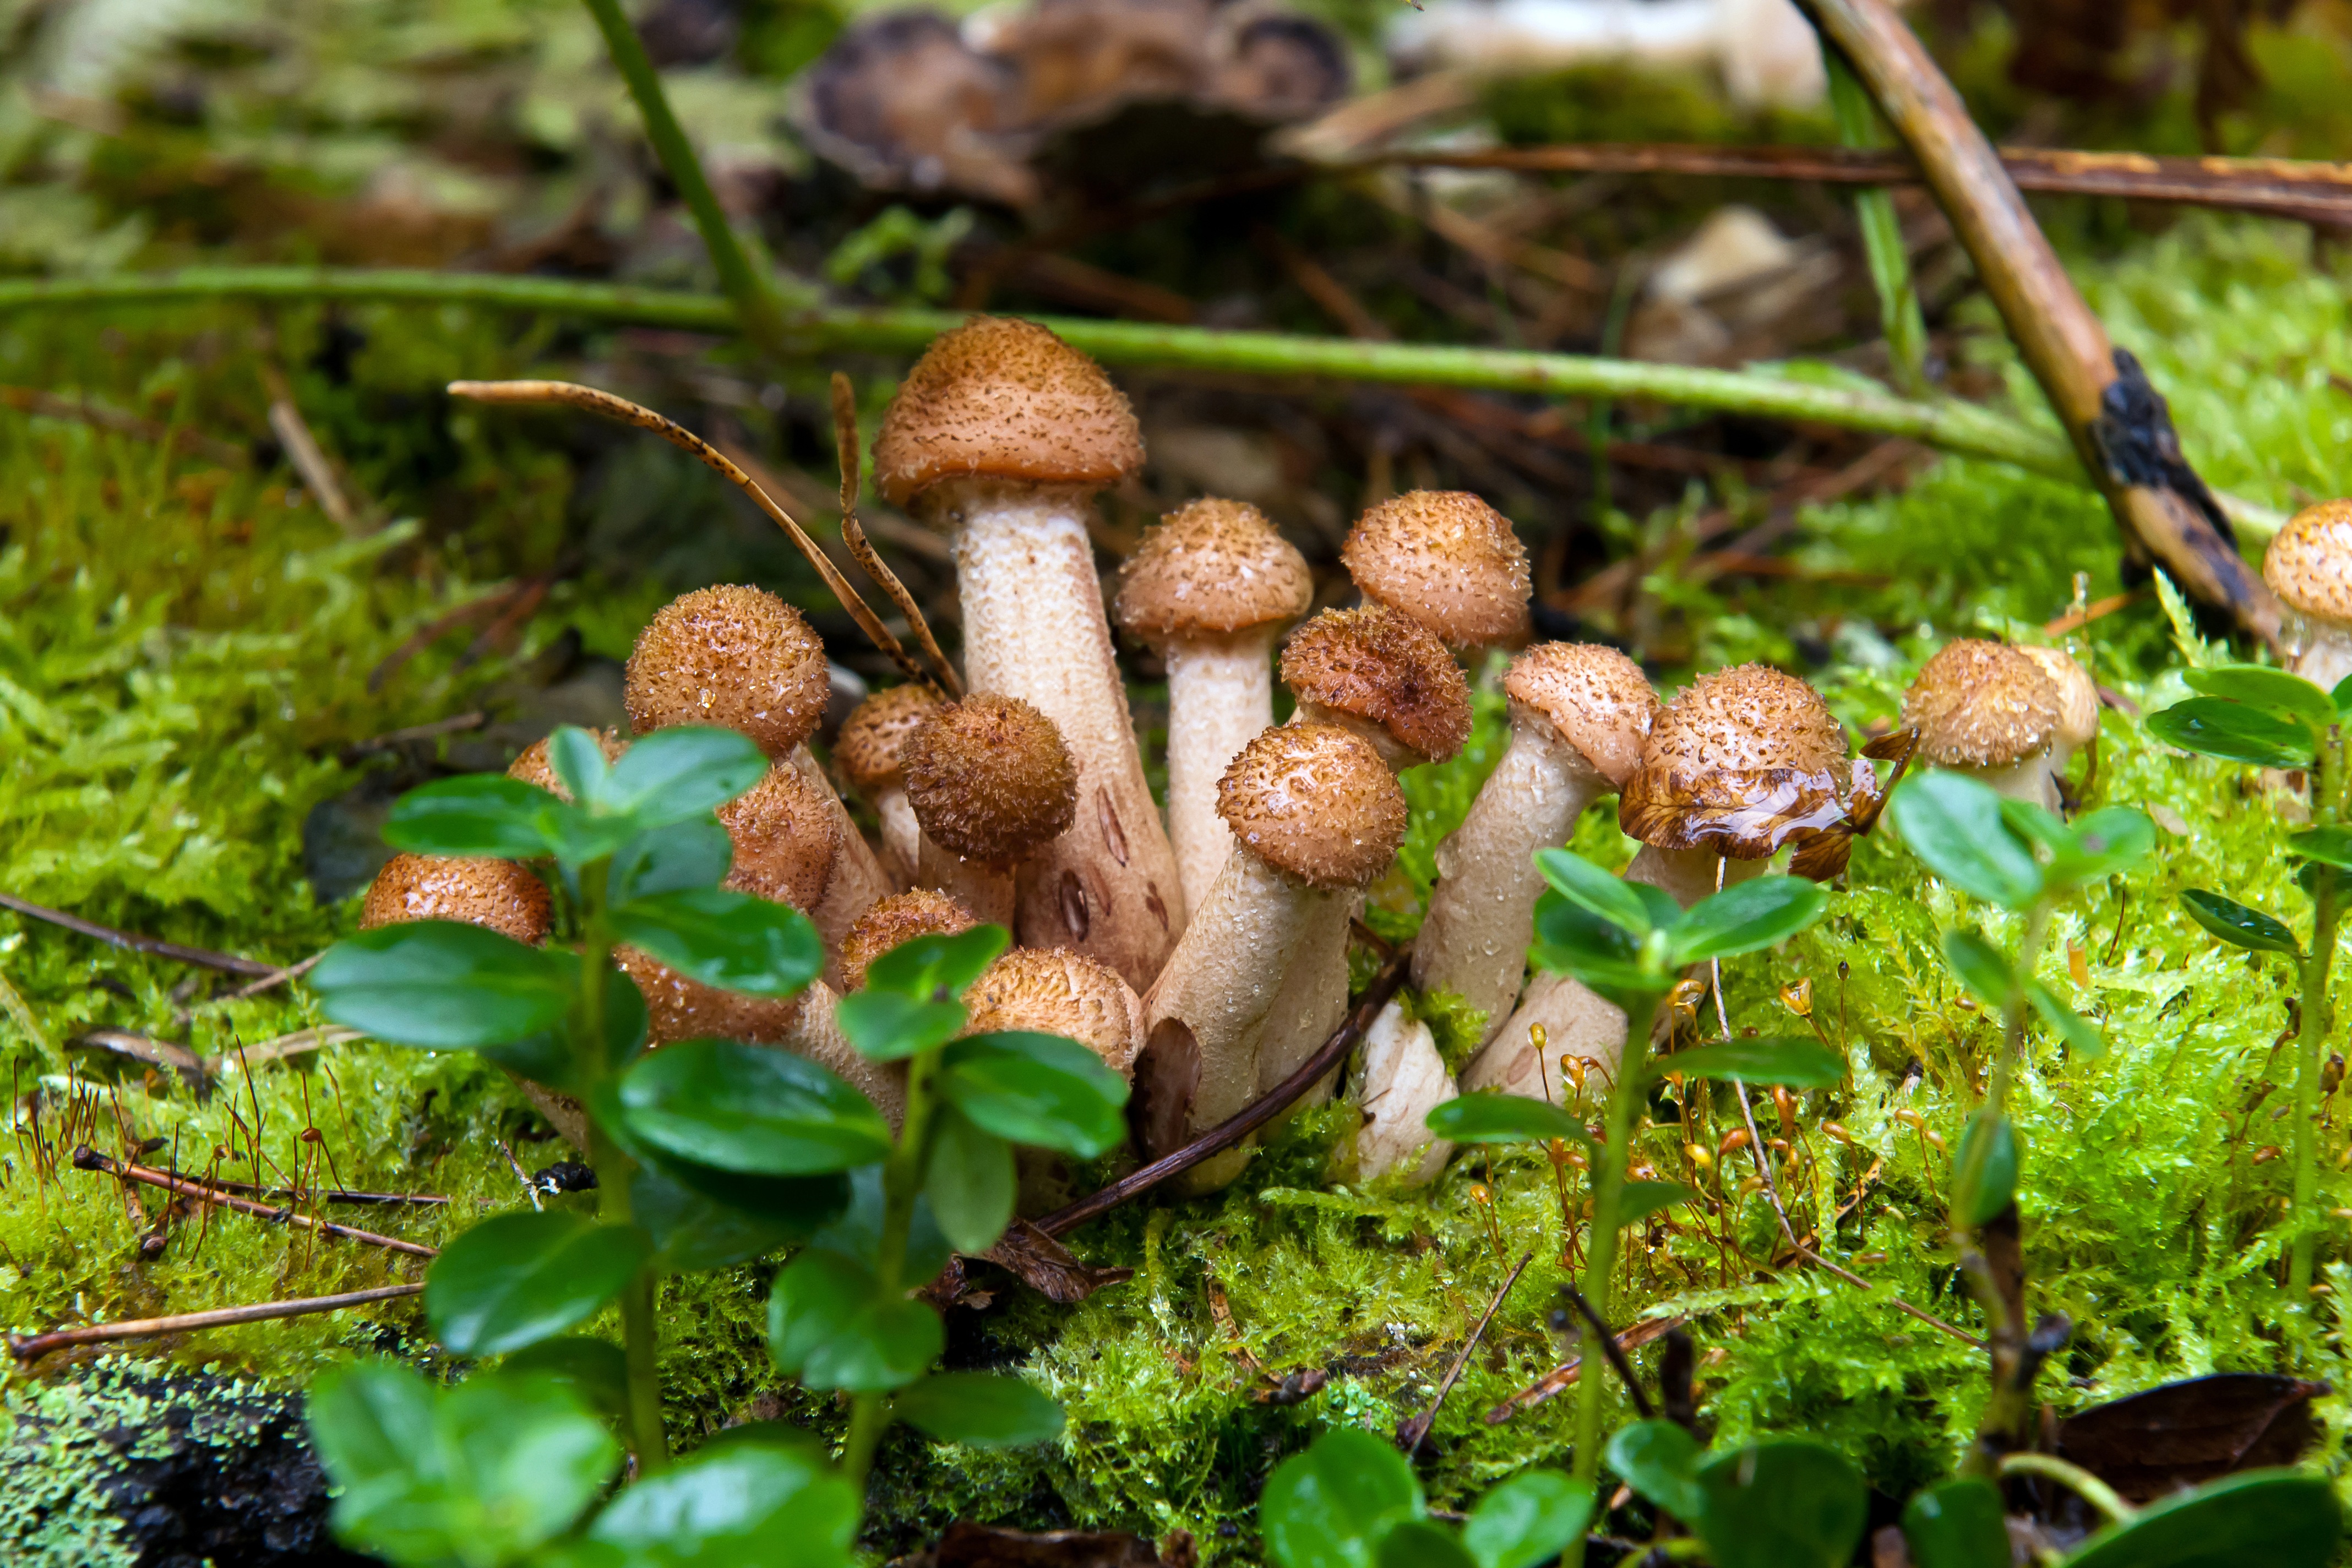
nature, forest, grass, summer, moss, harvest, mushroom, closeup, fungus, large, agaric, bolete, siberia, agaricus, living nature, green grass, pine forest, matsutake, edible mushroom, shiitake, agaricomycetes, agaricaceae, penny bun, pleurotus eryngii, honey fungus, russula integra